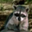
Label: raccoon